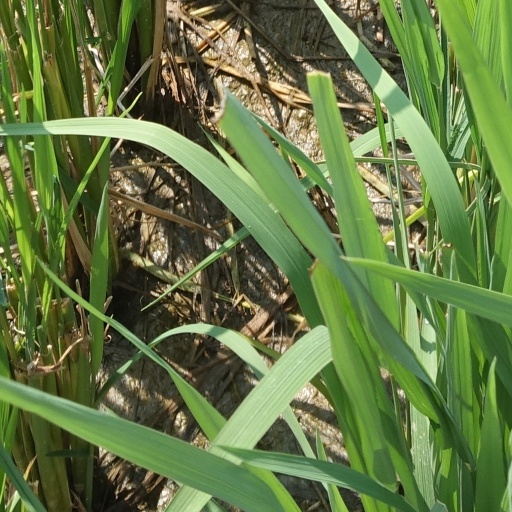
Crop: rice